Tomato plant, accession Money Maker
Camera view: vertical (180 deg); turntable rotation: 270 degrees
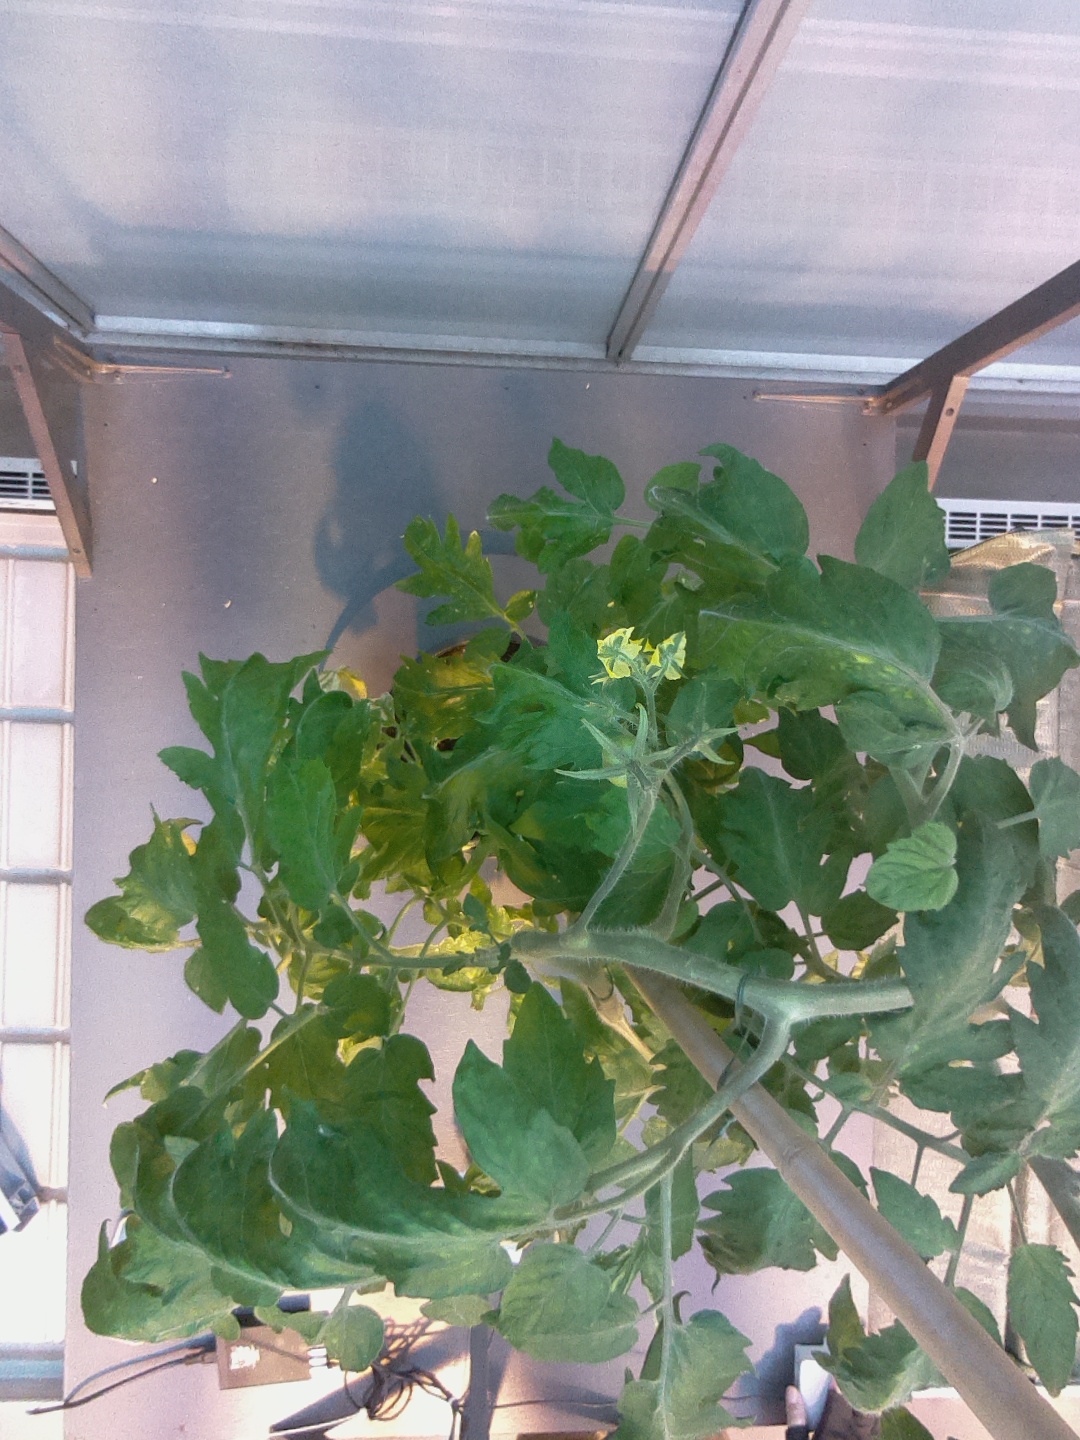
BBCH growth stage 71: 10%-20% of final fruit size